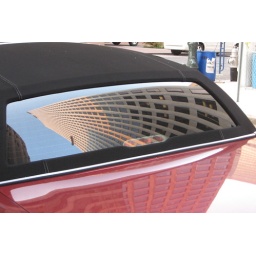
Skyscraper reflected in car window